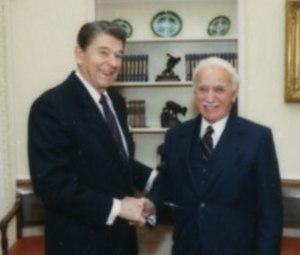
Daniel J. Terra, né le 8 juin 1911 à Philadelphie et mort le 28 juin 1996 à Washington, est un homme d'affaires et un collectionneur d'art et mécène américain.